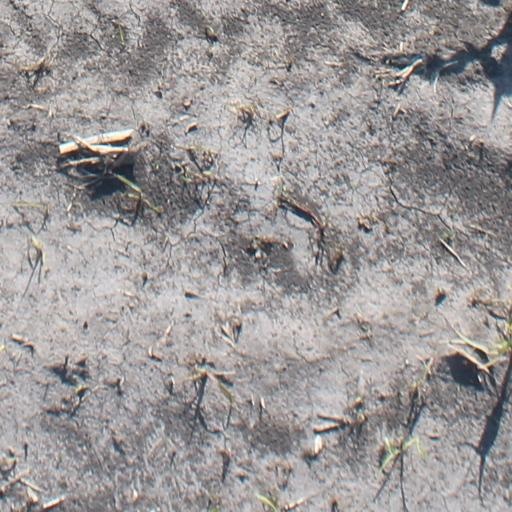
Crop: maize; corn